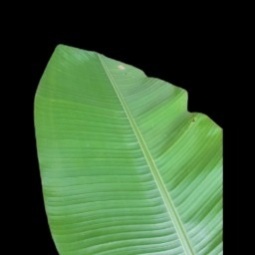
Label: Healthy